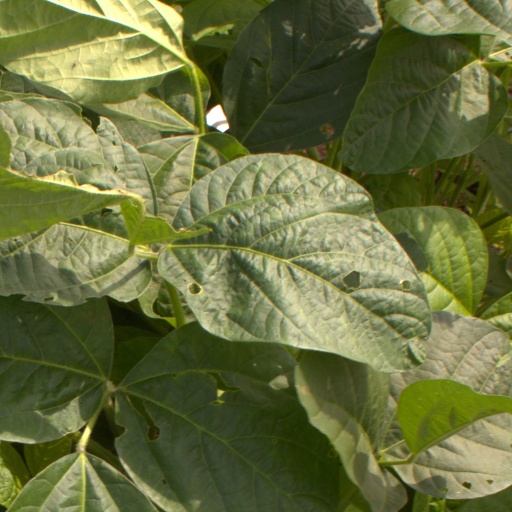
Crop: soybean